Lilith

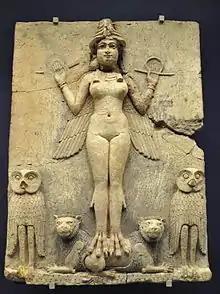
Burney Relief, Babylon (1800–1750 BC)

Kramer's translation of the Gilgamesh fragment was used by Henri Frankfort (1937) and Emil Kraeling (1937) to support identification of a woman with wings and bird-feet in the disputed Burney Relief as related to Lilith. Frankfort and Kraeling identified the figure in the relief with Lilith. Today, the identification of the Burney Relief with Lilith is questioned. Modern research has identified the figure as one of the main goddesses of the Mesopotamian pantheons, most probably Ereshkigal. But the figure is more generally identified as the goddess of love and war: Thorkild Jacobsen identified the figure as Inanna in an analysis based on the existence of symbols and attributes commonly recognized to the goddess and on textual evidence.